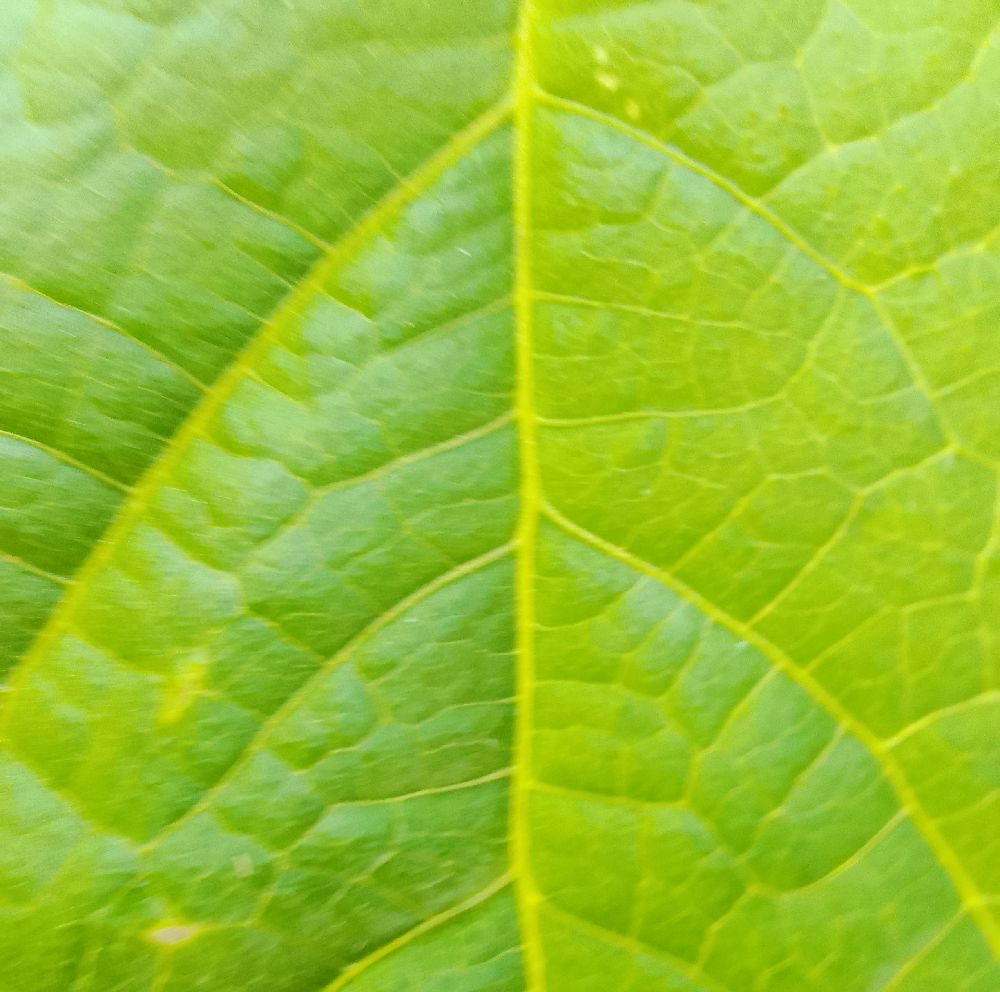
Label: healthy